Benjamin Franklin Stringfellow (1840–1913)

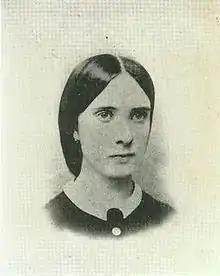
Stringfellow would risk his life to visit, and court, Emma Green, who lived in Alexandria, Virginia, under Union occupation.

Stringfellow refused to take the loyalty oath after the war and moved to Canada. He returned to Alexandria, Virginia in 1867, enrolling at what became the Virginia Theological Seminary and marrying his high school sweetheart, Emma Green with whom he had four children: Ida (born 1867), Alice Lee (born 1871), Frank (born 1881) and John Stanton (born 1883).